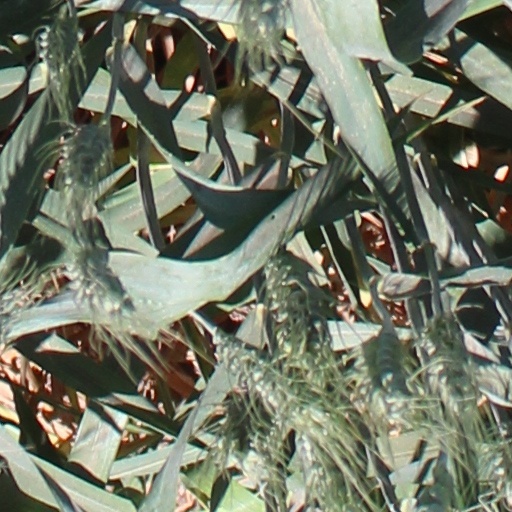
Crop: wheat